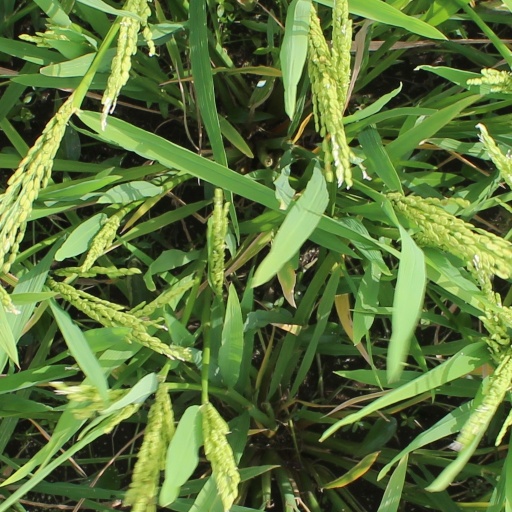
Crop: rice